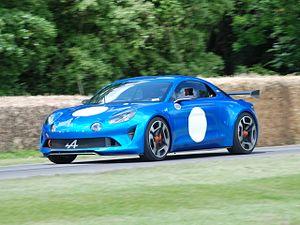
L'Alpine Vision est un concept car coupé sport GT, du constructeur automobile français Alpine, présenté en 2016 à Monaco, au Col de Turini, sur le parcours du Rallye automobile Monte-Carlo. La commercialisation de la version de série Alpine A110 en hommage au modèle culte historique Alpine A110, marque la renaissance de la marque Alpine.